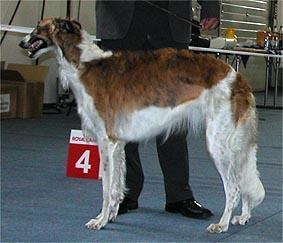
borzoi